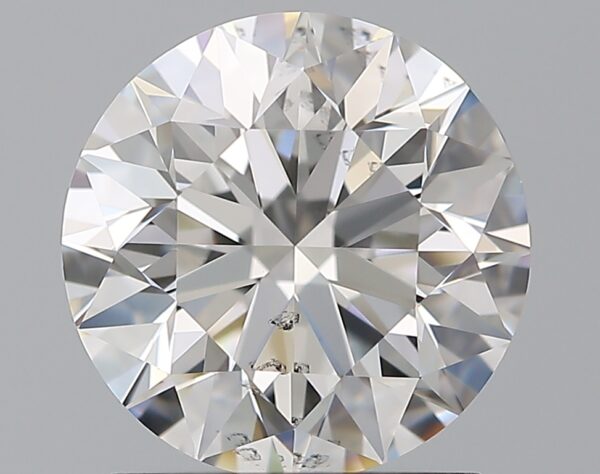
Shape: round
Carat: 1.6
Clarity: SI1
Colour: E
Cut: EX
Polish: EX
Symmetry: EX
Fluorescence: N
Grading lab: GIA
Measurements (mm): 7.4 x 7.44 x 4.7